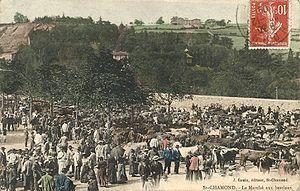
Saint-Chamond (Loire), affluence au marché aux bestiaux, carte postale ancienne (non grevée de droits).
Saint-Chamond est une commune française située dans le département de la Loire en région Auvergne-Rhône-Alpes.